Newbridge chariot

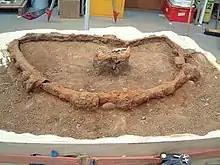
East wheel

The remains of an Iron Age chariot burial were found near the Bronze Age burial mound at Huly Hill, Newbridge in Scotland, 14 km west of Edinburgh city centre, in advance of development at the Edinburgh Interchange. The chariot was the first of its kind to be found in Scotland and shows Iron Age Scotland in direct contact with the European Continent. The Newbridge chariot was buried intact, a method consistent with the burial practices of Continental Europe rather than Scotland.